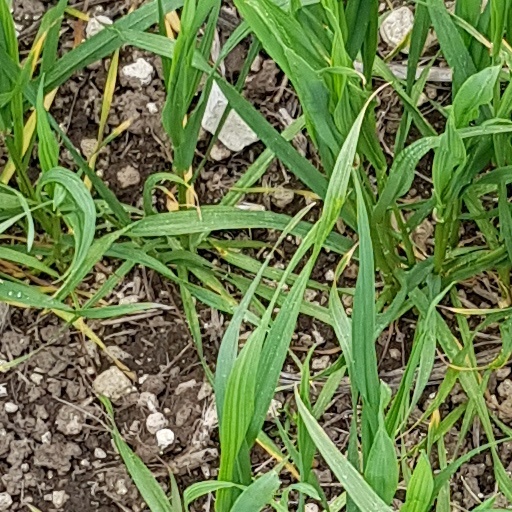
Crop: wheat